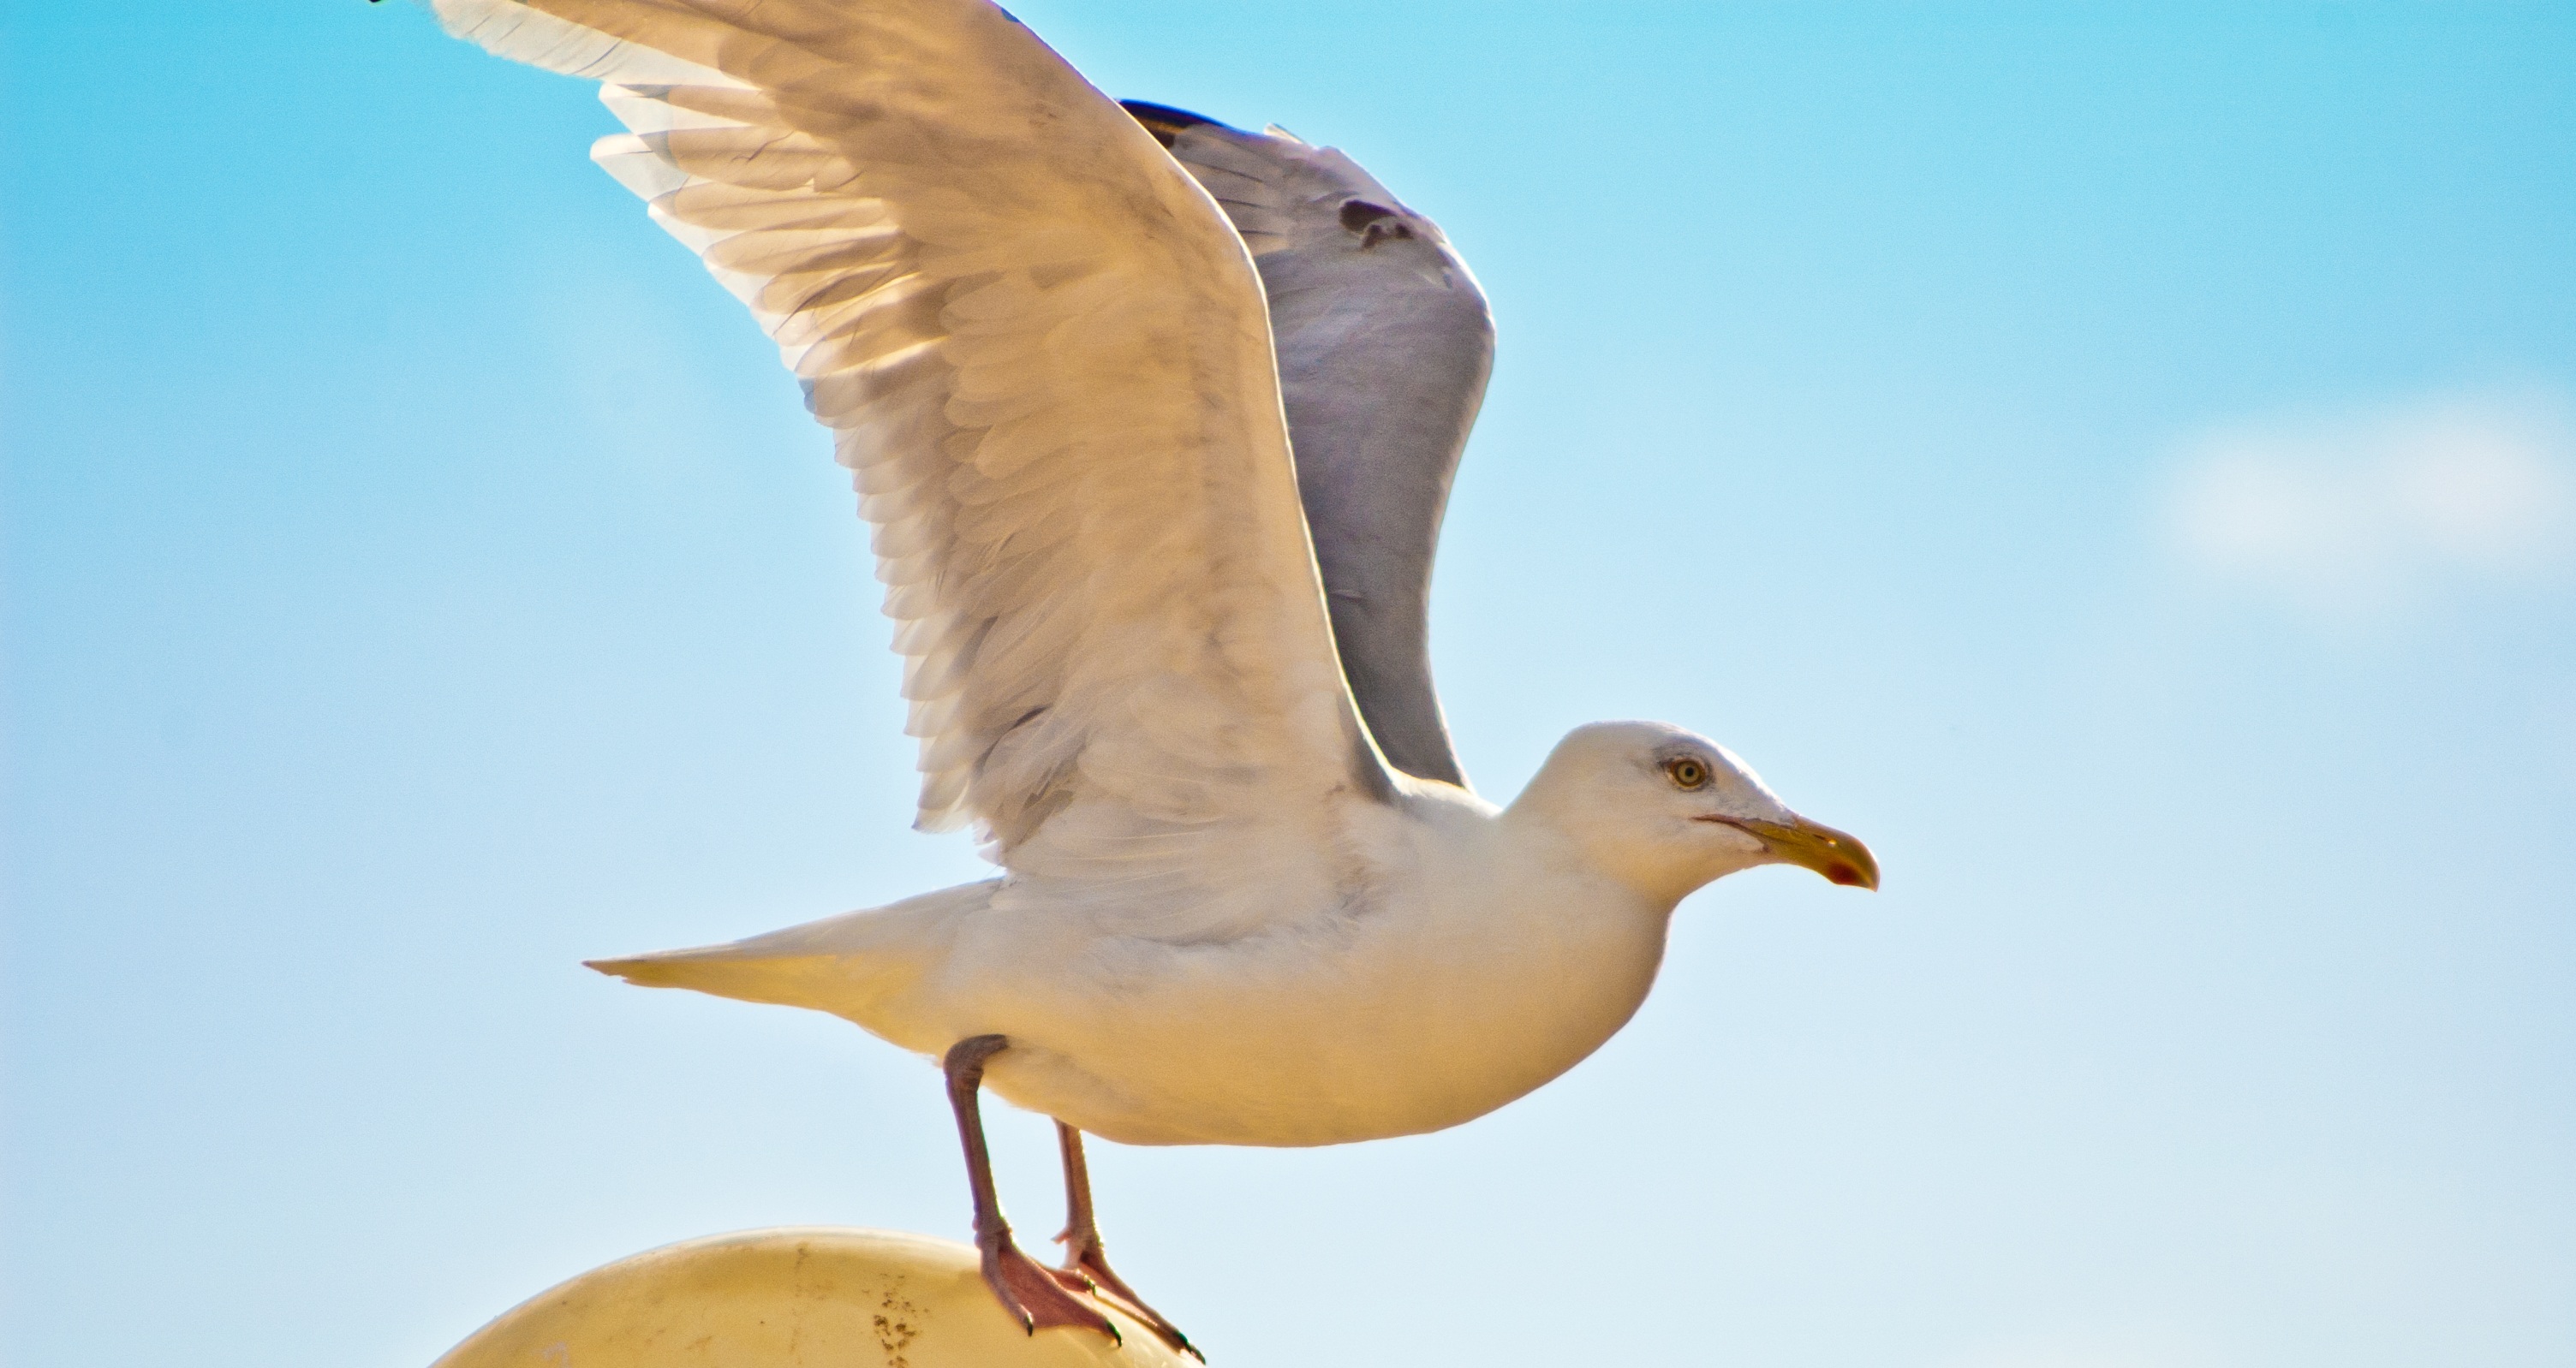
bird, wing, lake, seabird, seagull, wildlife, gull, beak, freedom, fauna, free, vertebrate, charadriiformes, european herring gull